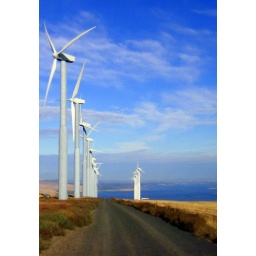
taken in horse heaven hill from hwy 12 in washington state.